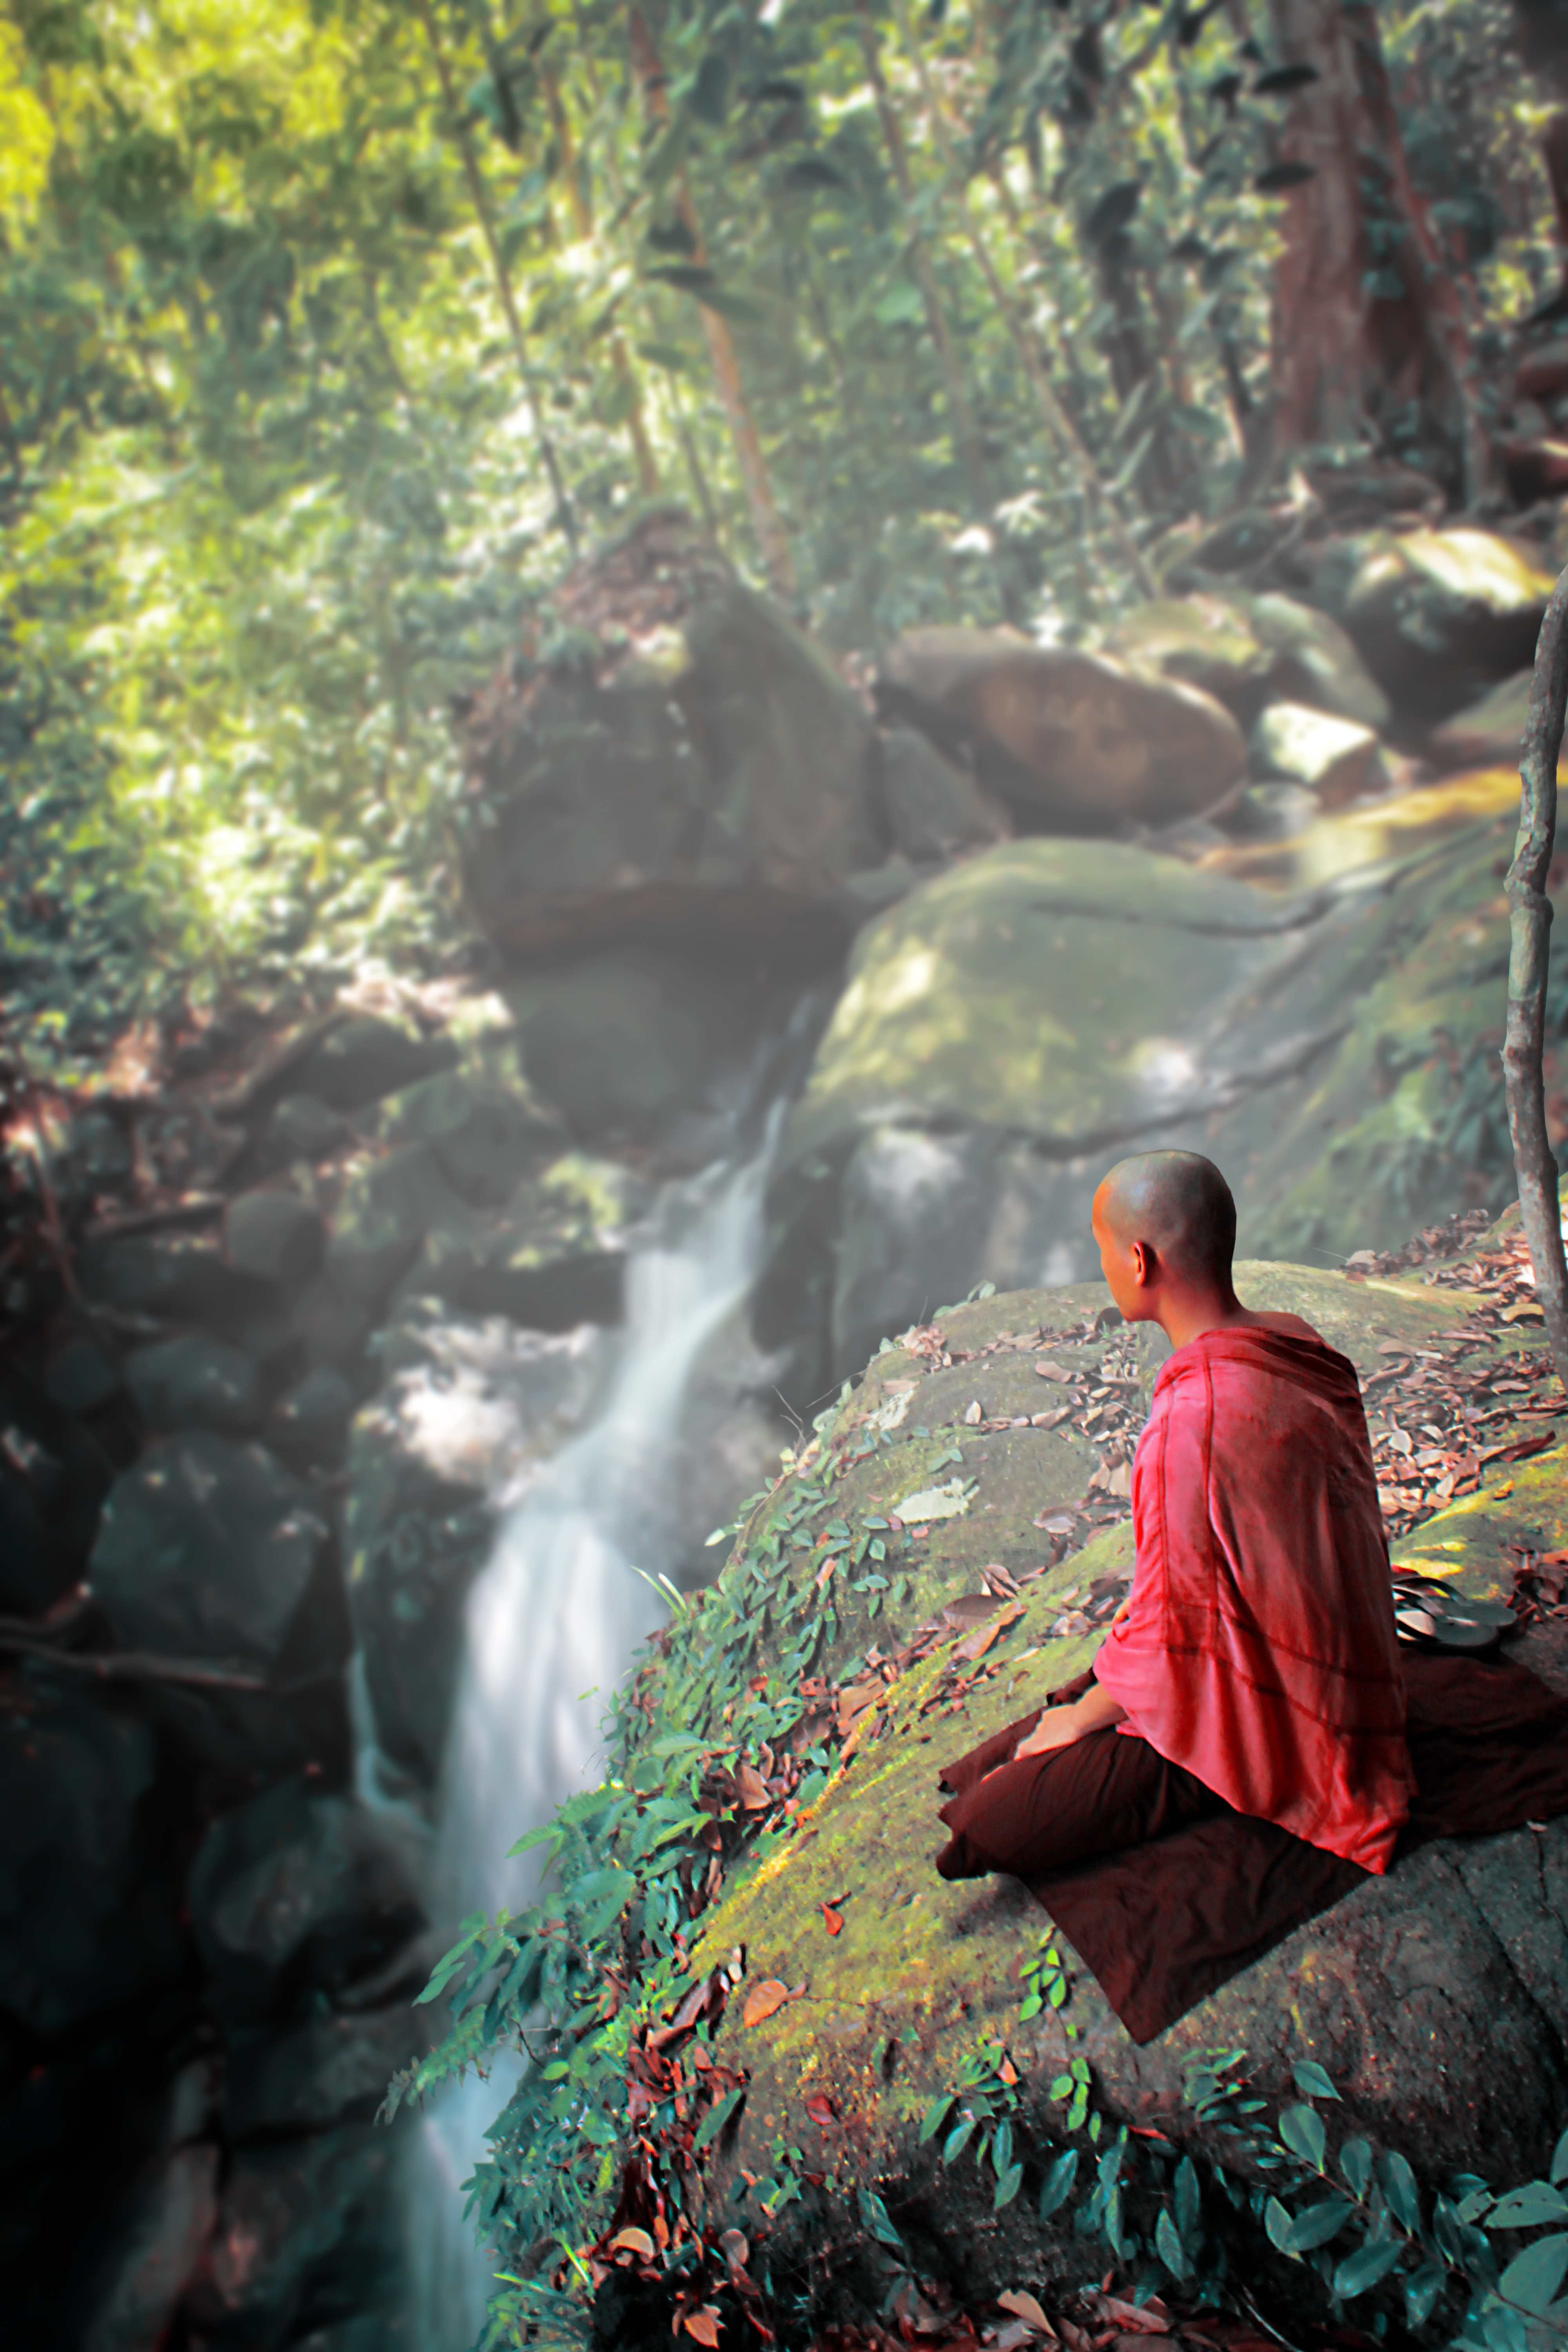
monk, buddhist, theravada buddhism, jungle, waterfall, fall, forest, outdoor, meditation, water, ecoregion, plant, leaf, botany, natural landscape, branch, organism, vegetation, body of water, watercourse, People in nature, tree, landscape, leisure, chute, riparian zone, water feature, rock, stream, creek, woodland, arroyo, recreation, mountain river, geology, wilderness, temperate broadleaf and mixed forest, old growth forest, nature reserve, adventure, deciduous, rapid, rainforest, valdivian temperate rain forest, stream bed, tropical and subtropical coniferous forests, autumn, grass, mineral spring, moss, tourism, riparian forest, vacation, vascular plant, boulder